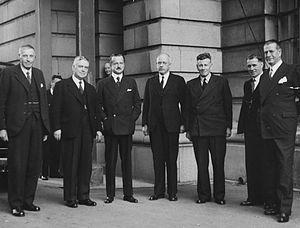
Joseph Gordon Coates, né le 3 février 1878 sur la ferme de ses parents dans le district de Kaipara dans le nord de la Nouvelle-Zélande et mort le 27 mai 1943 à Wellington, est un homme d'État néo-zélandais. Membre du Parti de la réforme, il est Premier ministre du 30 mai 1925 au 10 décembre 1928. Marqué par un esprit pratique, il rejette dans l'ensemble les idéologies de partis, et sait travailler avec des membres d'autres bords. Parfois progressiste, il est connu pour son comportement informel et familier.